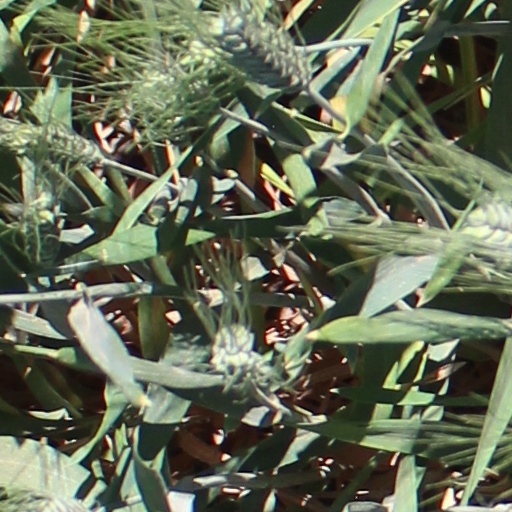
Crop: wheat